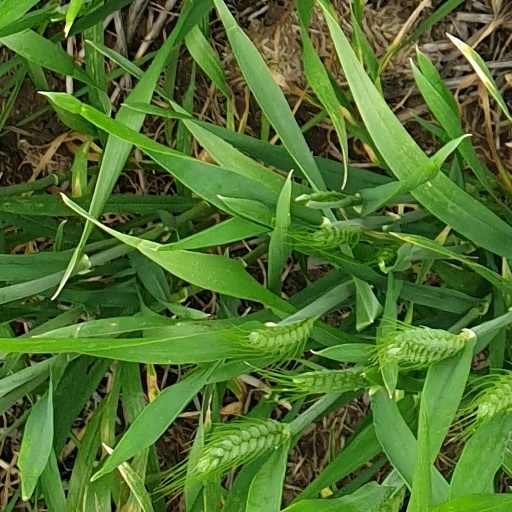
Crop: wheat